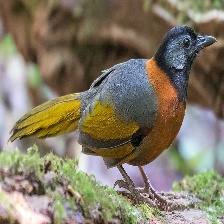
Species: RED TAILED THRUSH
Scientific name: NEOCOSSYPHUS RUFUS